Sayf al-Dawla

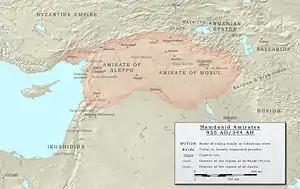
Map of the Hamdanid domains at their greatest extent,

Sayf al-Dawla, who returned to Aleppo in autumn, was now master of an extensive realm: the north Syrian provinces (Jund Hims, Jund Qinnasrin and the Jund al-Awasim) in a line running south of Homs to the coast near Tartus, and most of Diyar Bakr and Diyar Mudar in the western Jazira. He also exercised a—mostly nominal—suzerainty over the towns of the Byzantine frontier in Cilicia. Sayf al-Dawla's domain was a "Syro-Mesopotamian state", in the expression of the Orientalist Marius Canard, and extensive enough to require two capitals: alongside Aleppo, which became Sayf al-Dawla's main residence, Mayyafariqin was selected as the capital for the Jaziran provinces. The latter were held ostensibly in charge of his elder brother Nasir al-Dawla, but in reality, the size and political importance of Sayf al-Dawla's emirate allowed him to effectively throw off the tutelage of Nasir al-Dawla. Although Sayf al-Dawla continued to show his elder brother due deference, henceforth, the balance of power between the two would be reversed.